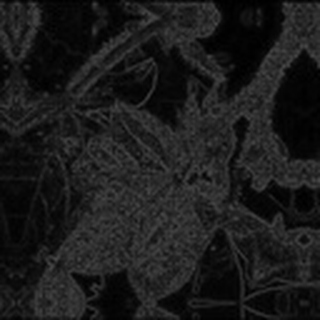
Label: cotton_aphids